Formation (song)

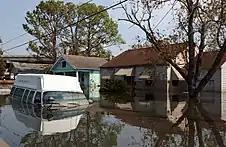
Some scenes in the video depict flooding in New Orleans following Hurricane Katrina

The music video is set in New Orleans, exploring interpretations of the city's past, present, and future in the wake of Hurricane Katrina, in turn forming a celebration of black pride and resilience. It features rapidly edited scenes that depict the variety and heterogeneity of black Southern culture. This includes Mardi Gras, black cowboys, stepping, wig shops, crawfish, cotillions, grills, black preachers, second lines, marching bands, bounce dancers, and traditional courtship and burial rituals. Beyoncé is seen embodying several archetypal Southern black women that span time, class, and space, which artist and author Ryann Donnelly viewed as being nine distinct personas that recur throughout the video. The video modifies the song to include spoken interpolations from the New Orleans bounce artist Big Freedia and YouTube personality Messy Mya, who was murdered in New Orleans in 2010.